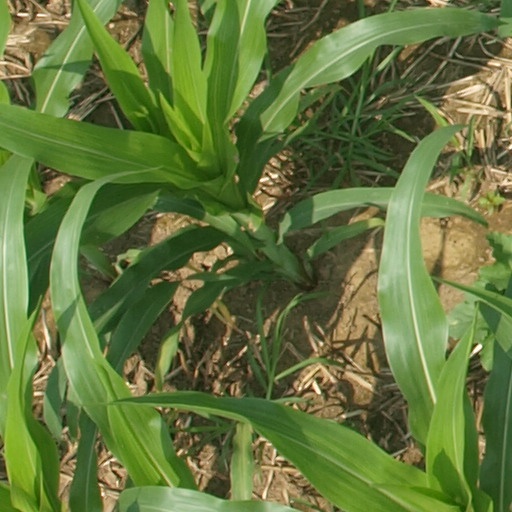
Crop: maize; corn